Matskhvarishi church of the Savior

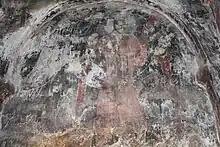
The coronation of Demetre I (photo by Jaba Labadze, 2018).

The interior of the church is entirely frescoed, but the paintings are now damaged. They are dated by an inscription to 1140 and credited to Michael Maglakeli. The sanctuary is traditionally adorned with the Deesis. Below it is a group of the Apostles, while the walls of the nave and conch contain a Christological cycle arranged in three registers and a series of haloed horseman, a recurrent image in the medieval Svan mural art. In the western arch of the north wall there is a scene of coronation in which King Demetre I of Georgia is shown being simultaneously blessed by Christ, crowned by the archangel Gabriel, and girded with a sword by two dignitaries, local "eristavi". As the art historian Antony Eastmond has shown the depiction of Demetre's coronation celebrates the creation of royal power, while emphasizing the role of the local aristocracy.